Sky position (RA, Dec in degrees): 167.487, 13.458
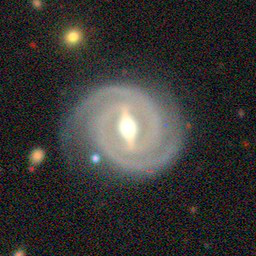
Galaxy morphology: Barred Spiral Galaxies